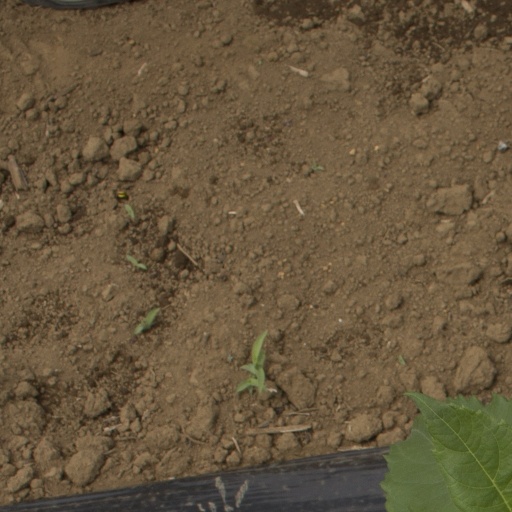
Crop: Jerusalem artichoke